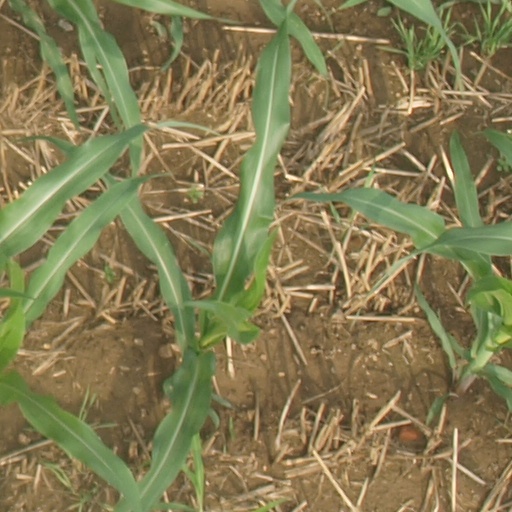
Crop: maize; corn